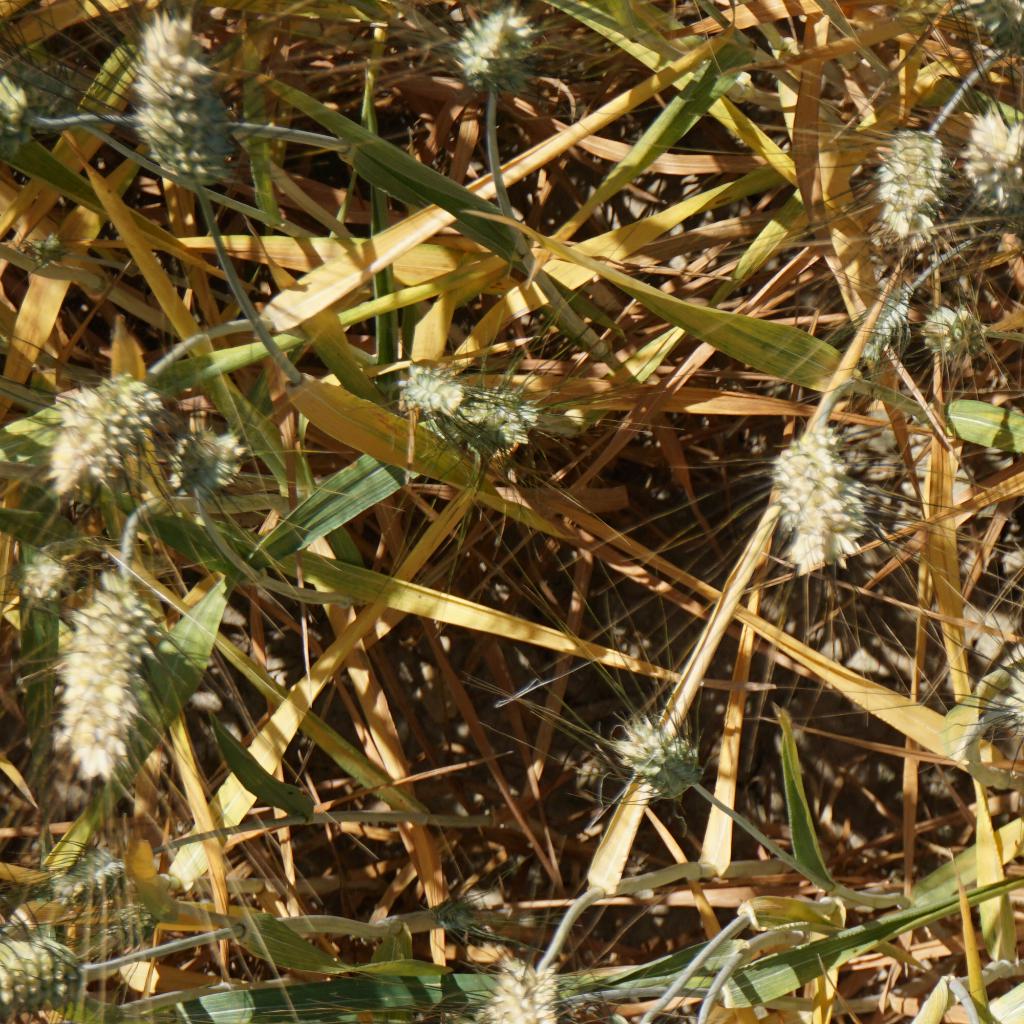
Country: France
Location: Gréoux
Wheat development stage: Filling - Ripening